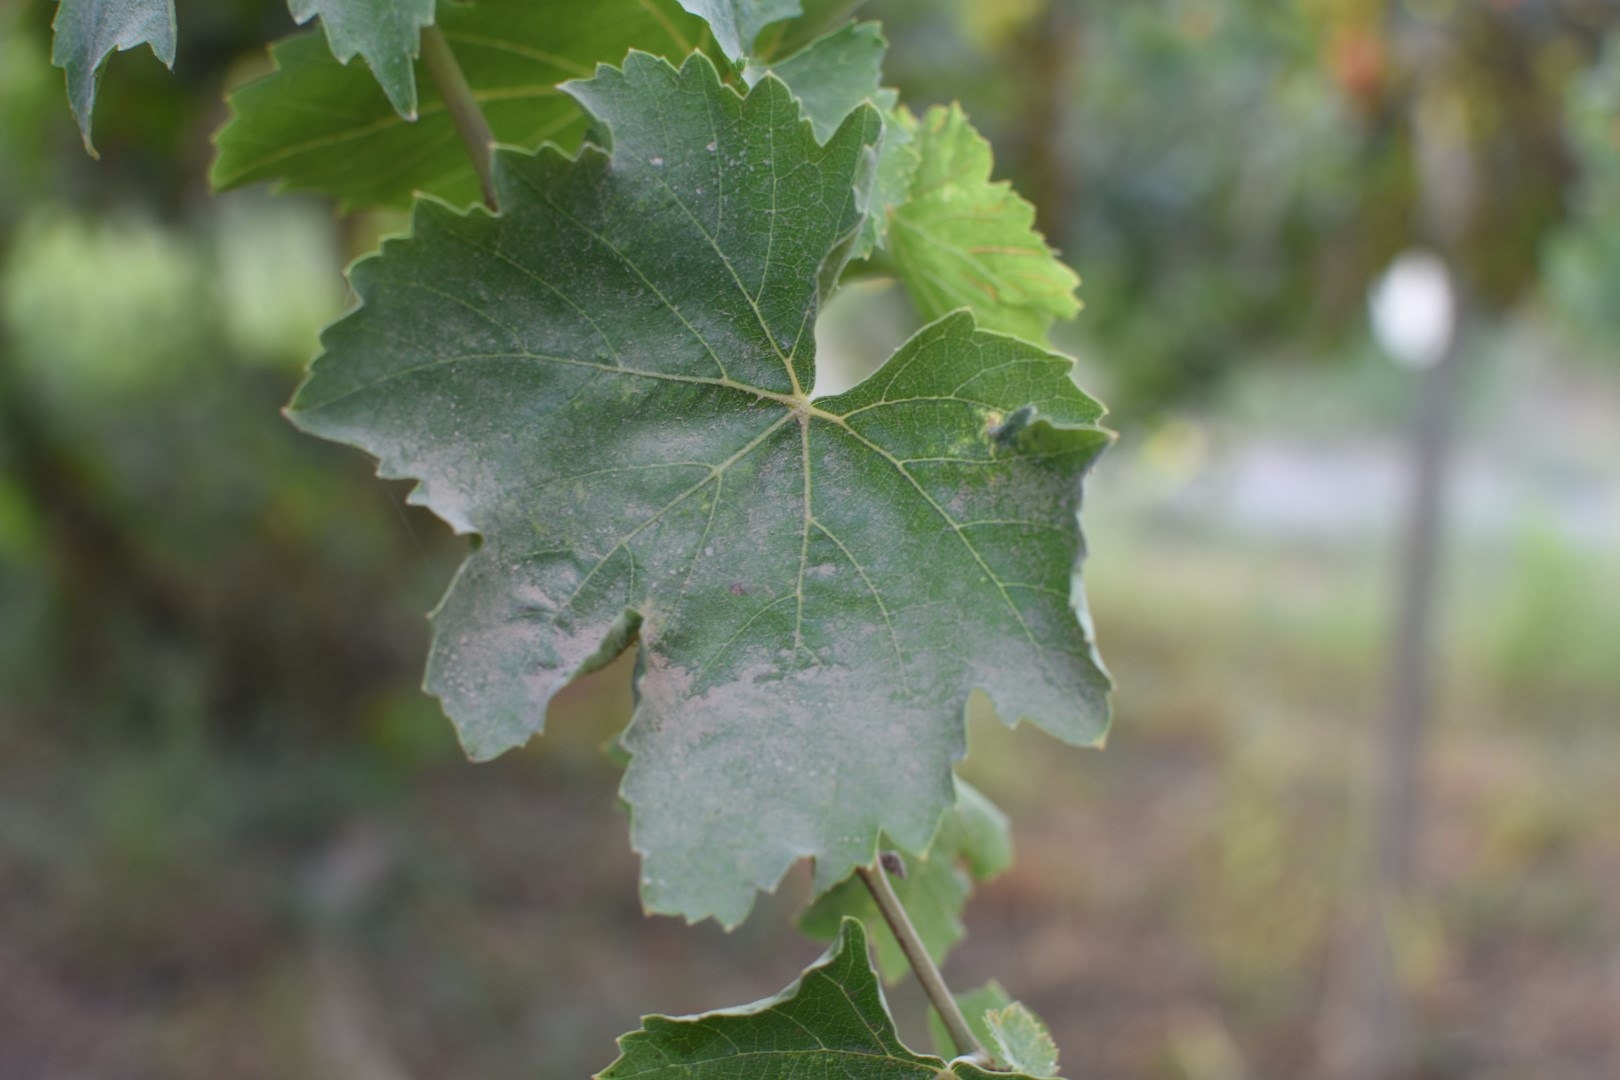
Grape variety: Thompson Seedless